Marine microbiome

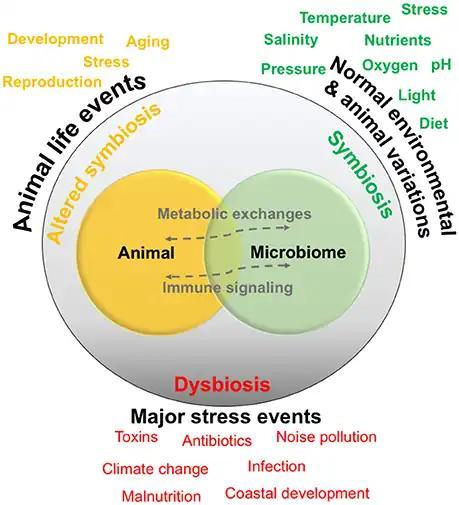
Relationships are generally thought to exist in a symbiotic state, and are normally exposed to environmental and animal-specific factors that may cause natural variations. Some events may change the relationship into a functioning but altered symbiotic state, whereas extreme stress events may cause dysbiosis or a breakdown of the relationship and interactions.

Within the vast biological diversity that inhabits the world's oceans, it would be challenging to find a eukaryotic organism that does not live in close relationship with a microbial partner. Such symbioses, i.e., persistent interactions between host and microbe in which none of the partners gets harmed and at least one of them benefits, are ubiquitous from shallow reefs to deep-sea hydrothermal vents. Studies on corals, sponges, and mollusks have revealed some of the profoundly important symbiotic roles microbes play in the lives of their hosts. These studies, however, have tended to focus on a small number of specific microbial taxa. In contrast, most hosts retain groups of many hundreds of different microbes (i.e., a microbiome, which themselves can vary throughout the ontogeny of the host and as a result of environmental perturbations. Rather than host-associated microbes functioning independently, complex multi-assemblage microbiomes have major impact on the fitness and function of their hosts. Studying these complex interactions and biological outcomes is difficult, but to understand the origin and evolution of organisms and populations and the structure and function of communities and ecosystems, the understanding of symbioses in host–microbiome systems needs advancing.